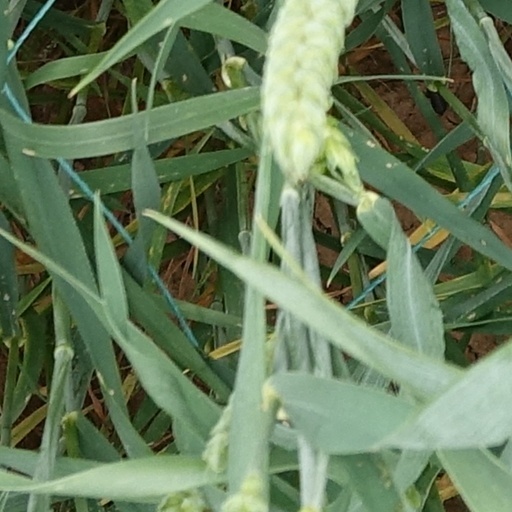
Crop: wheat